Niujie

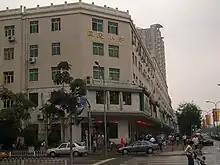
Huimin Elementary School in 2008

One school in Niujie, the Beijing Xuanwu Huimin Elementary School, serves the Hui people living in the area.